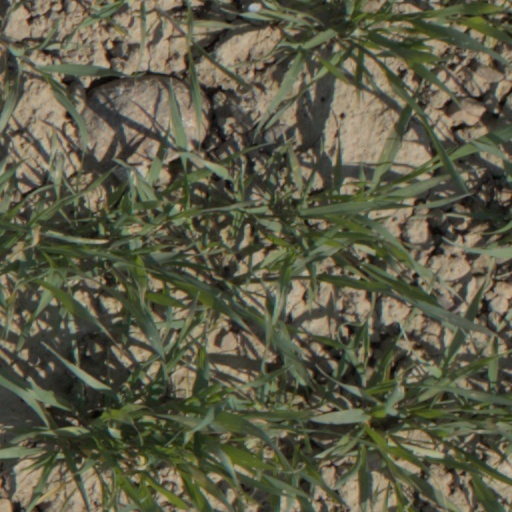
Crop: wheat